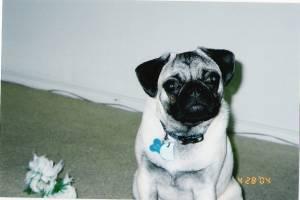
Breed: pug